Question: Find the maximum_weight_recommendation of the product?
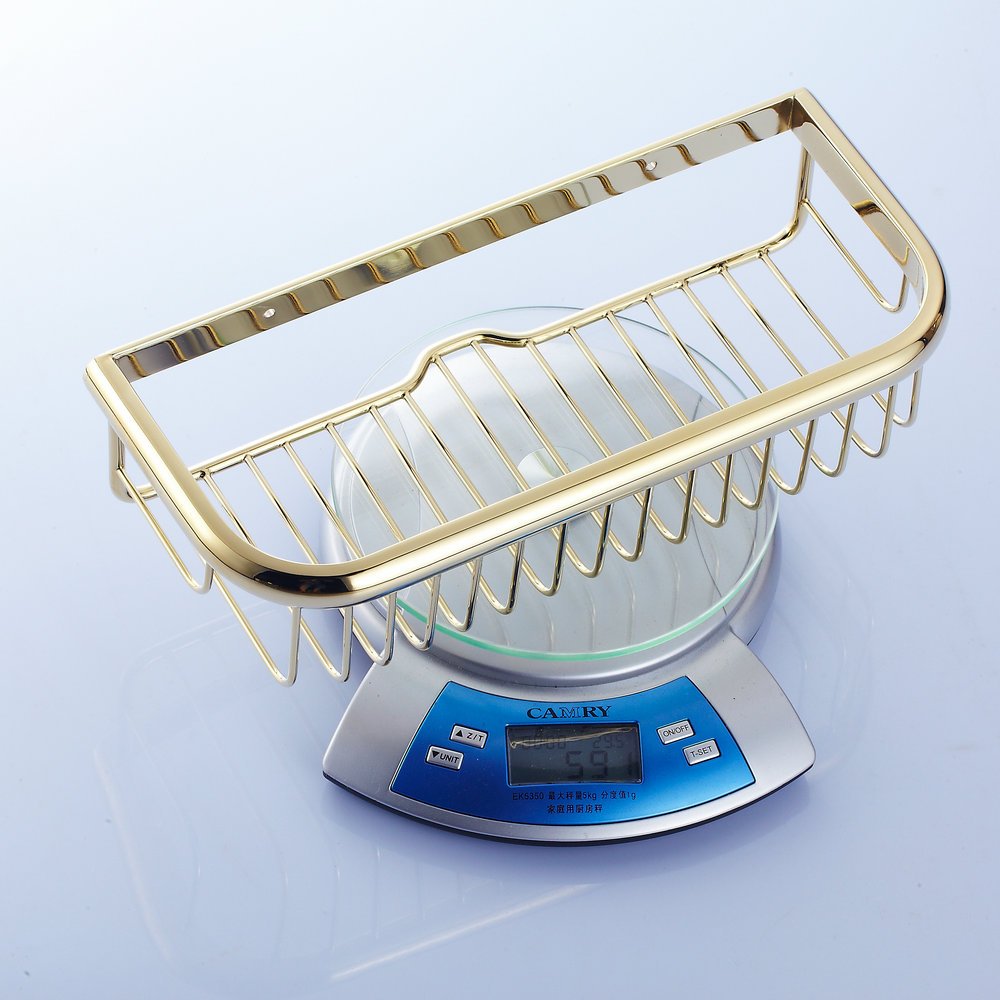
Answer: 5.0 kilogram